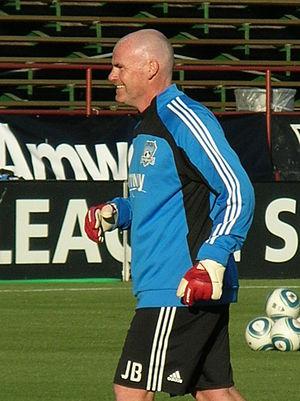
Jason Batty est un footballeur international néo-zélandais, né le 23 mars 1971 à Auckland. Il évolue au poste de gardien de but du début des années 1990 au milieu des années 2000. Il est actuellement l'entraîneur des gardiens aux San José Earthquakes en MLS.